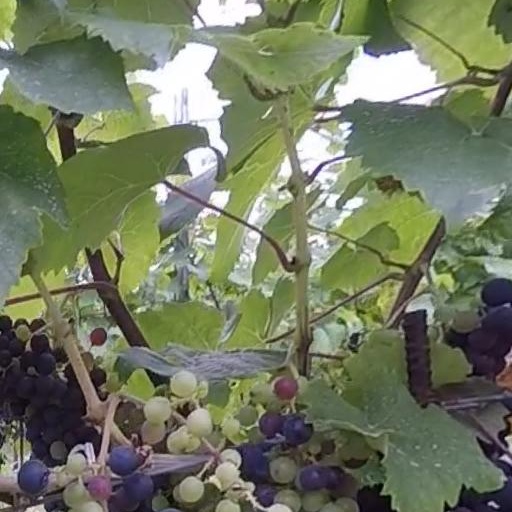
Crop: grape